The Devil's Flower

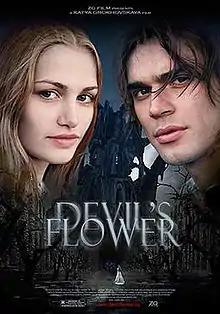

The Devil's Flower is a 2010 Russian romantic fantasy film directed by Ekaterina Grokhovskaya.